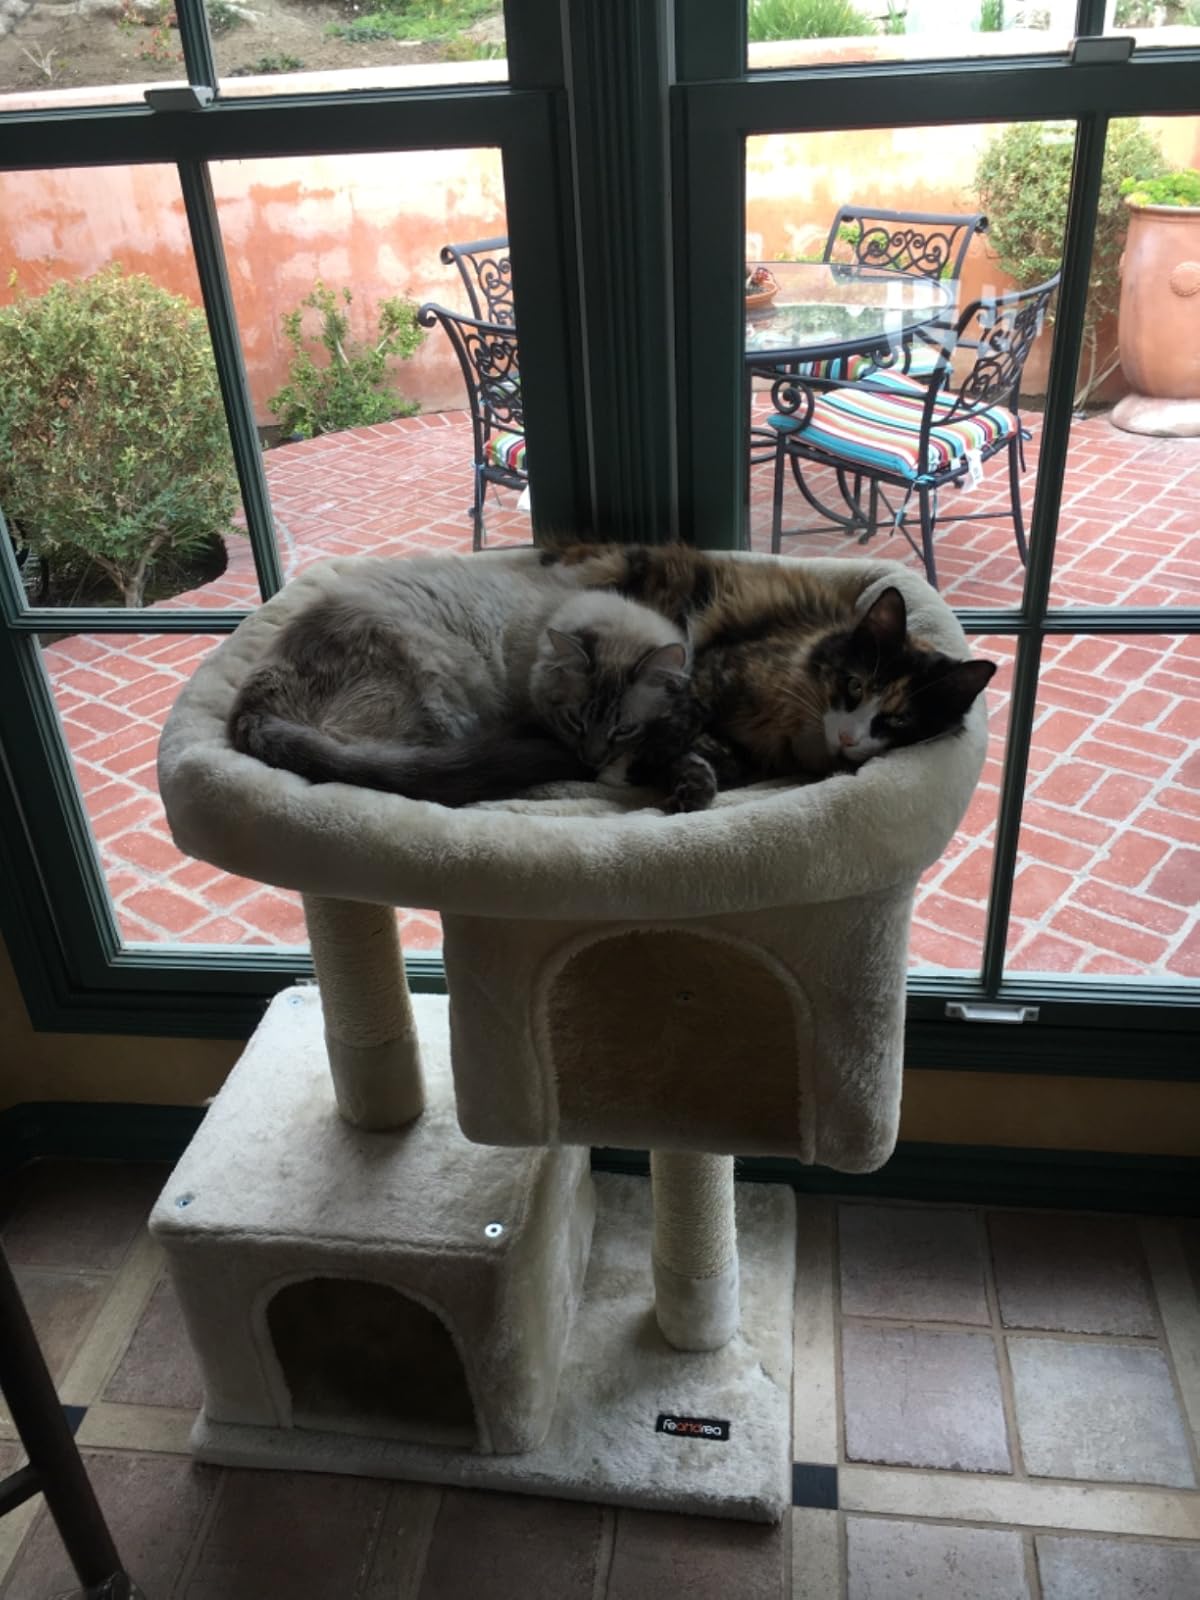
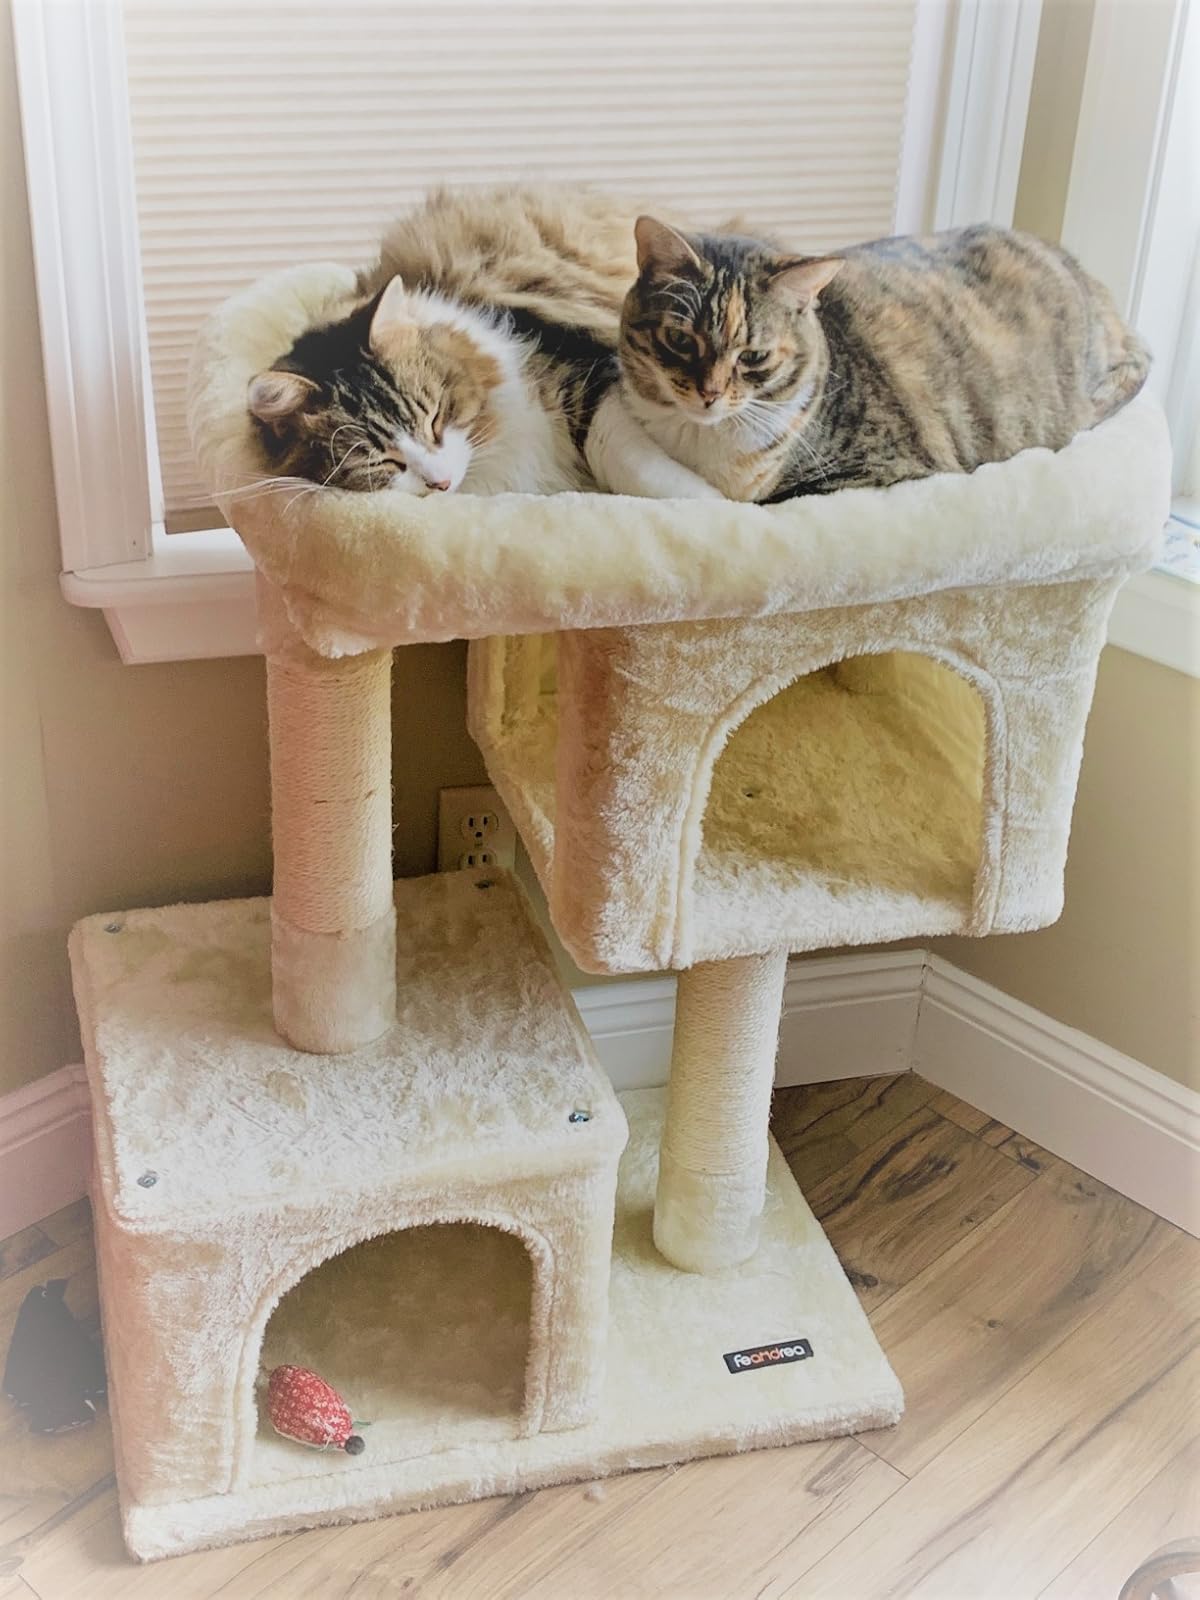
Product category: items_cat tree
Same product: yes